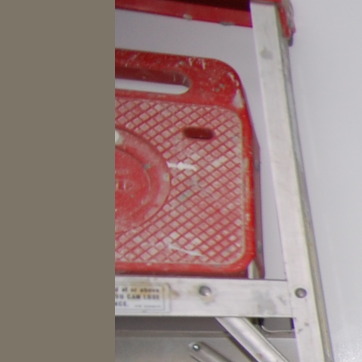
Material: plastic